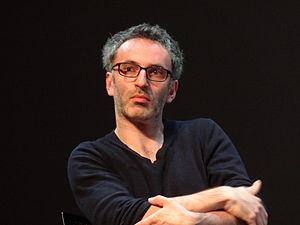
Vincent Delerm au Centre Georges Pompidou
Vincent Delerm est un auteur-compositeur-interprète, arrangeur musical, auteur dramatique et photographe occasionnel français, né le 31 août 1976 à Évreux.